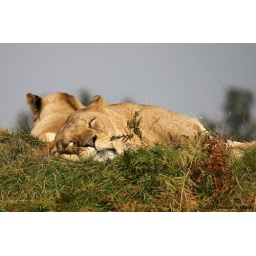
This lioness slept as the cars past her in the wildlife park.